Long Bridge, Belgrade

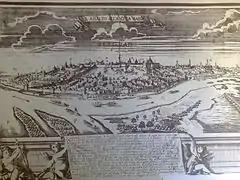
1688 Siege of Belgrade

Just like all the previous temporary bridges, the Long Bridge was also built by the Austrians to help them conquer Belgrade from the Ottomans during the 1688 Siege of Belgrade. According to the records, a seasoned Belgrade master craftsman Đorđević "in only one month, with the help of his 400 workers, built the Long Bridge, using 2,000 tree trunks, 1,100 wooden piles, 15,500 bundles of palings and 12,000 palisade pickets."